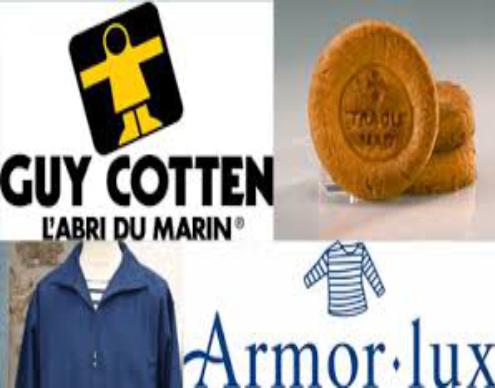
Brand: Guy Cotten
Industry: Clothes